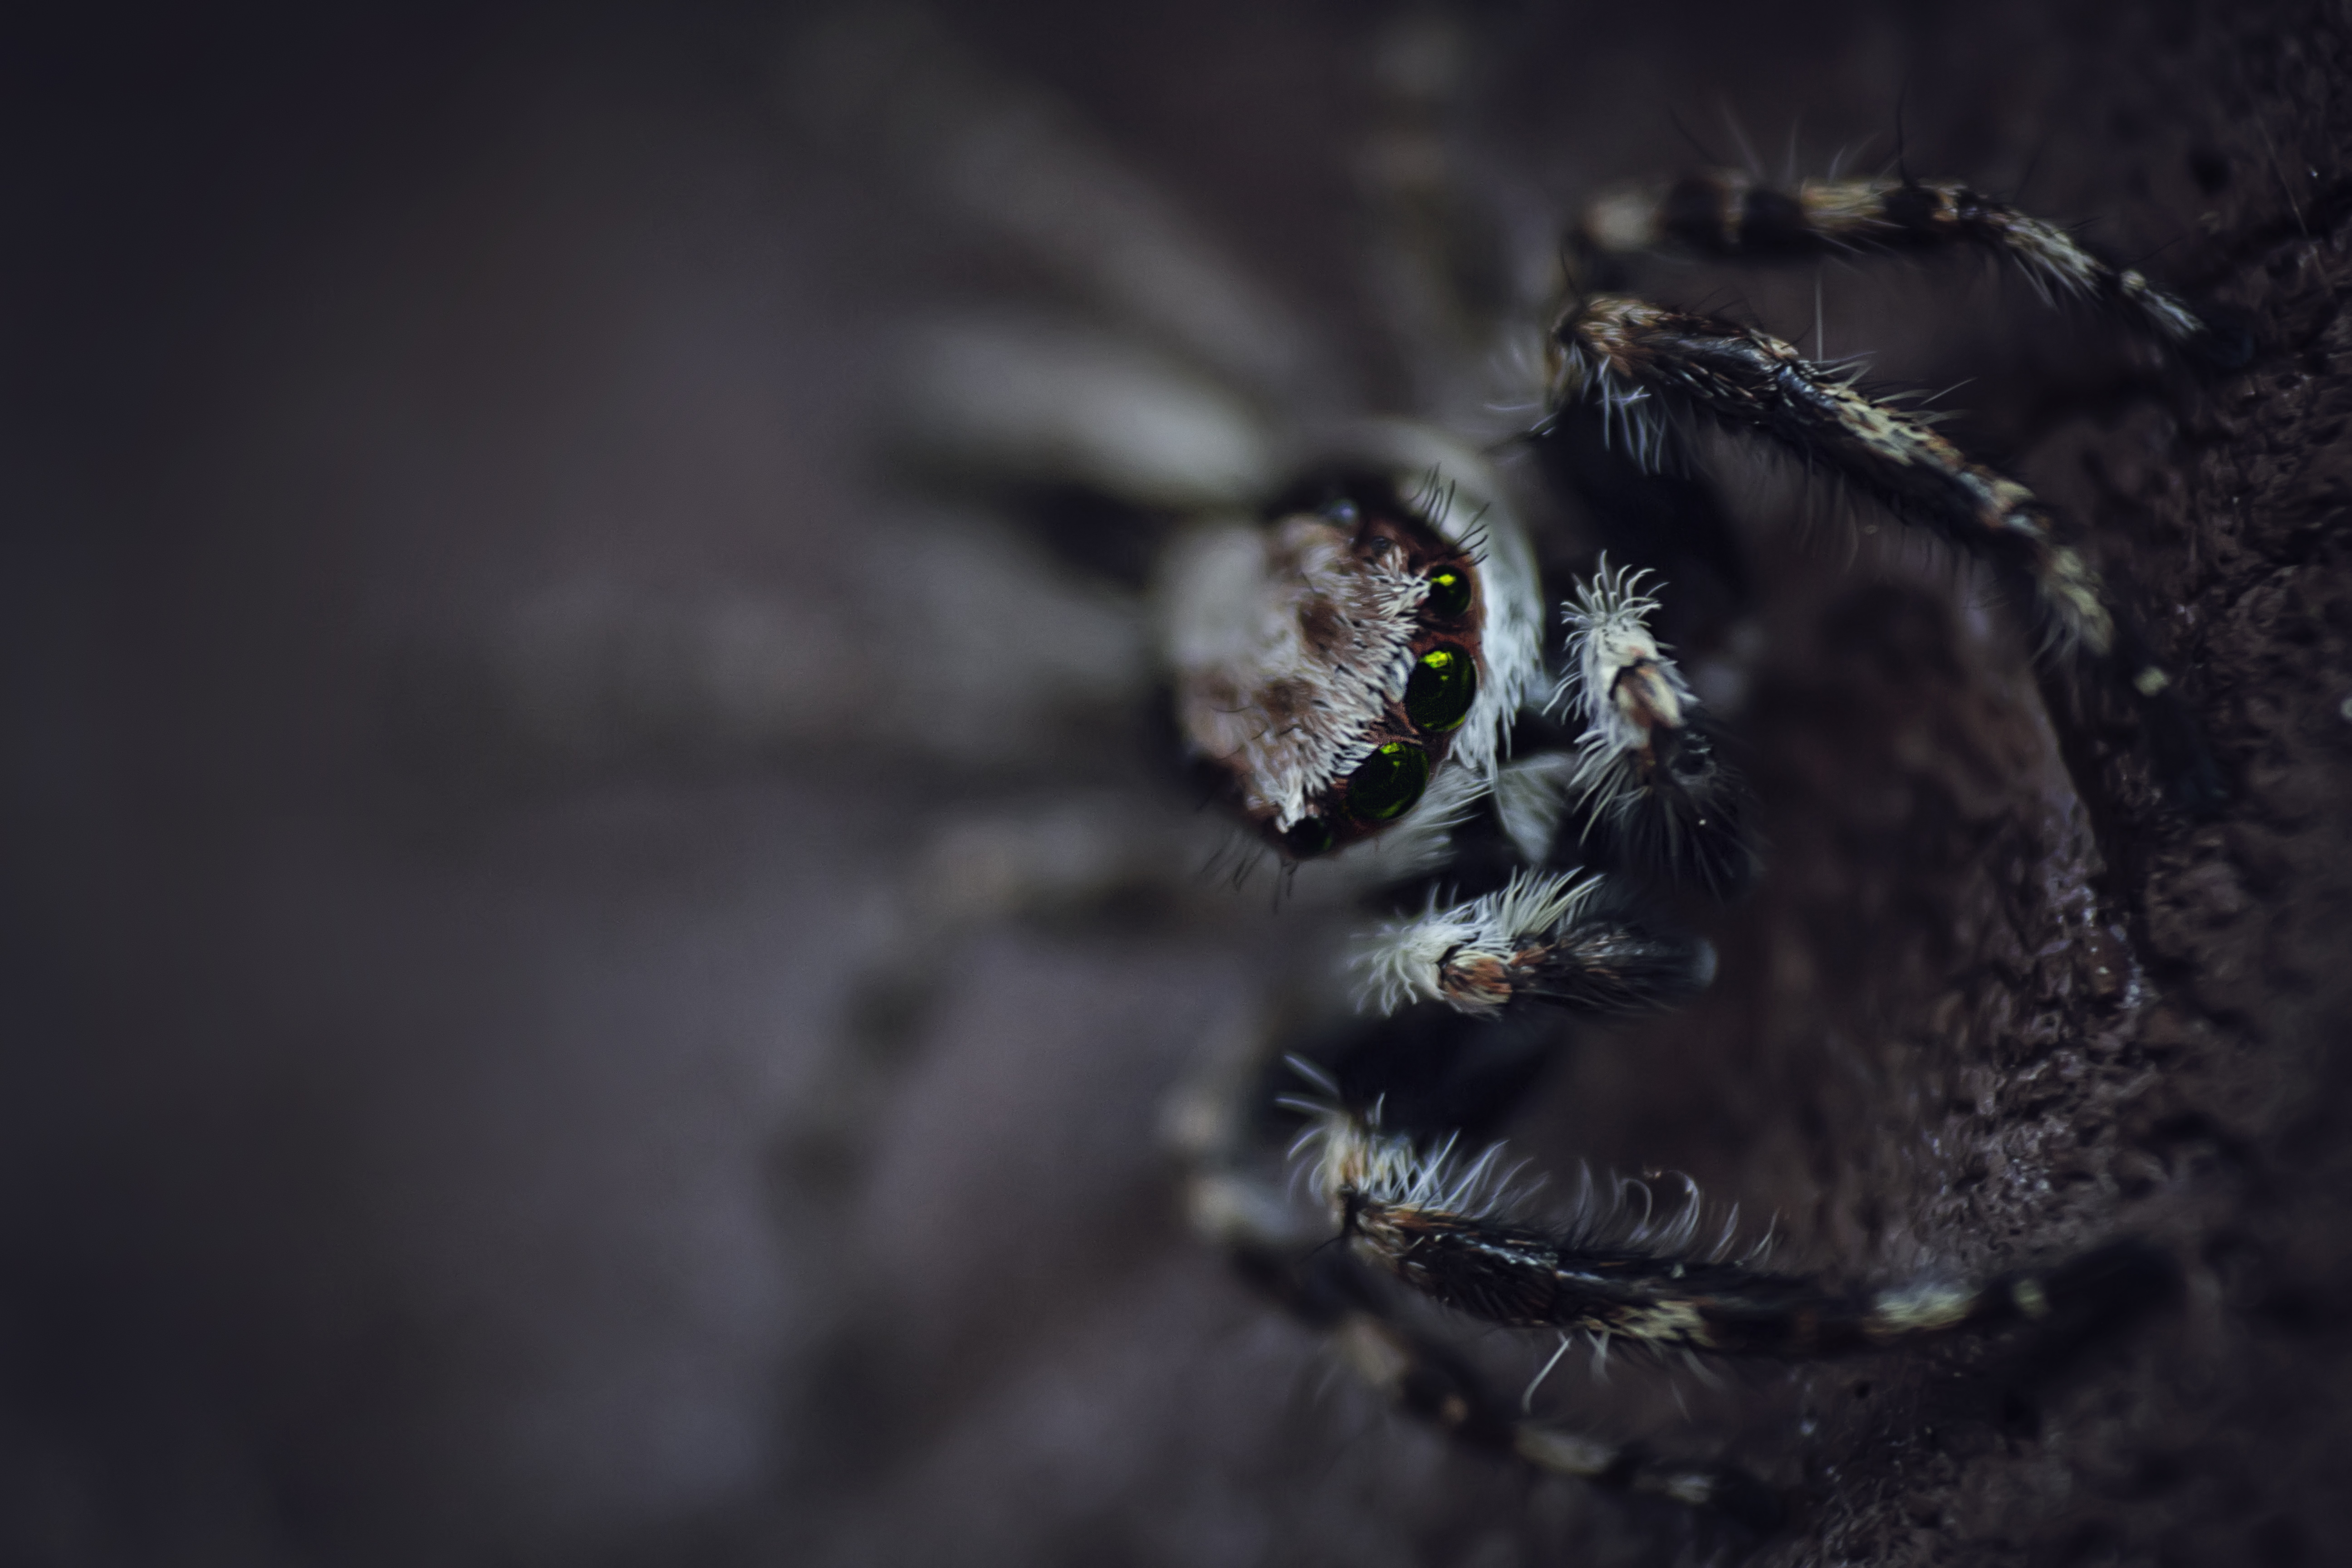
nature, blur, photography, animal, spiderweb, insect, macro, darkness, fauna, invertebrate, close up, spider, scary, arachnid, creepy, tarantula, eerie, macro photography